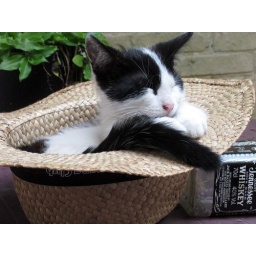
Dushi sleeping in my hat